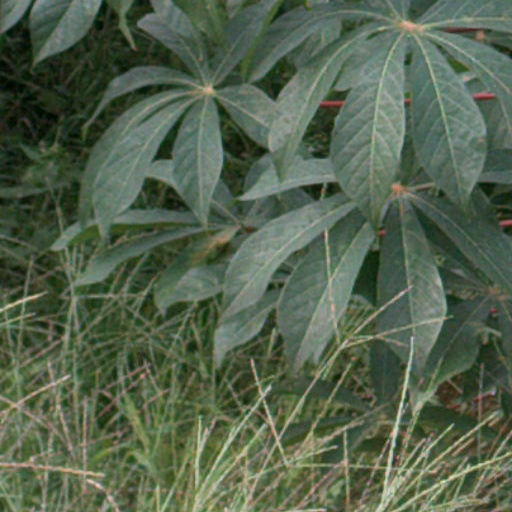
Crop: cassava